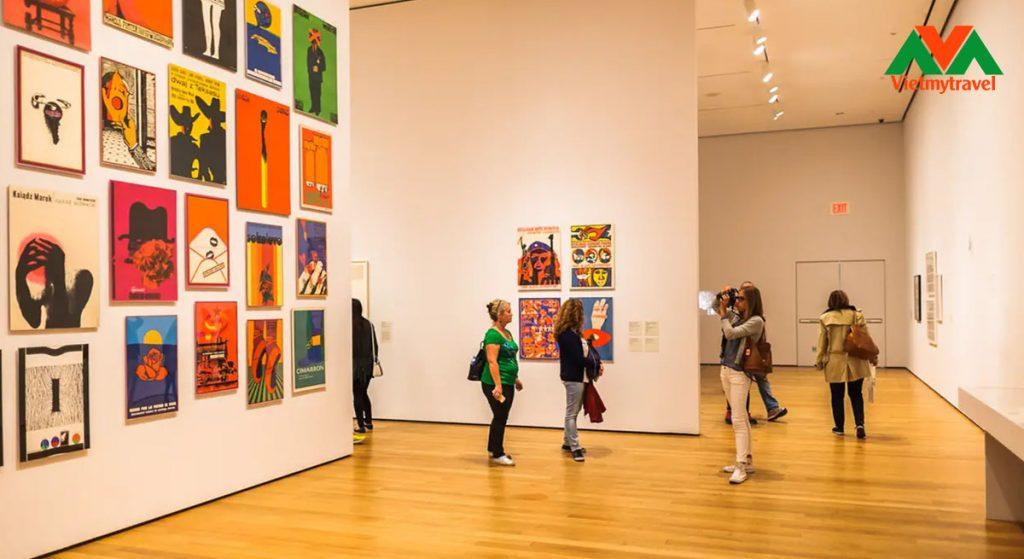
có một vài người đang tham quan ở trong căn phòng